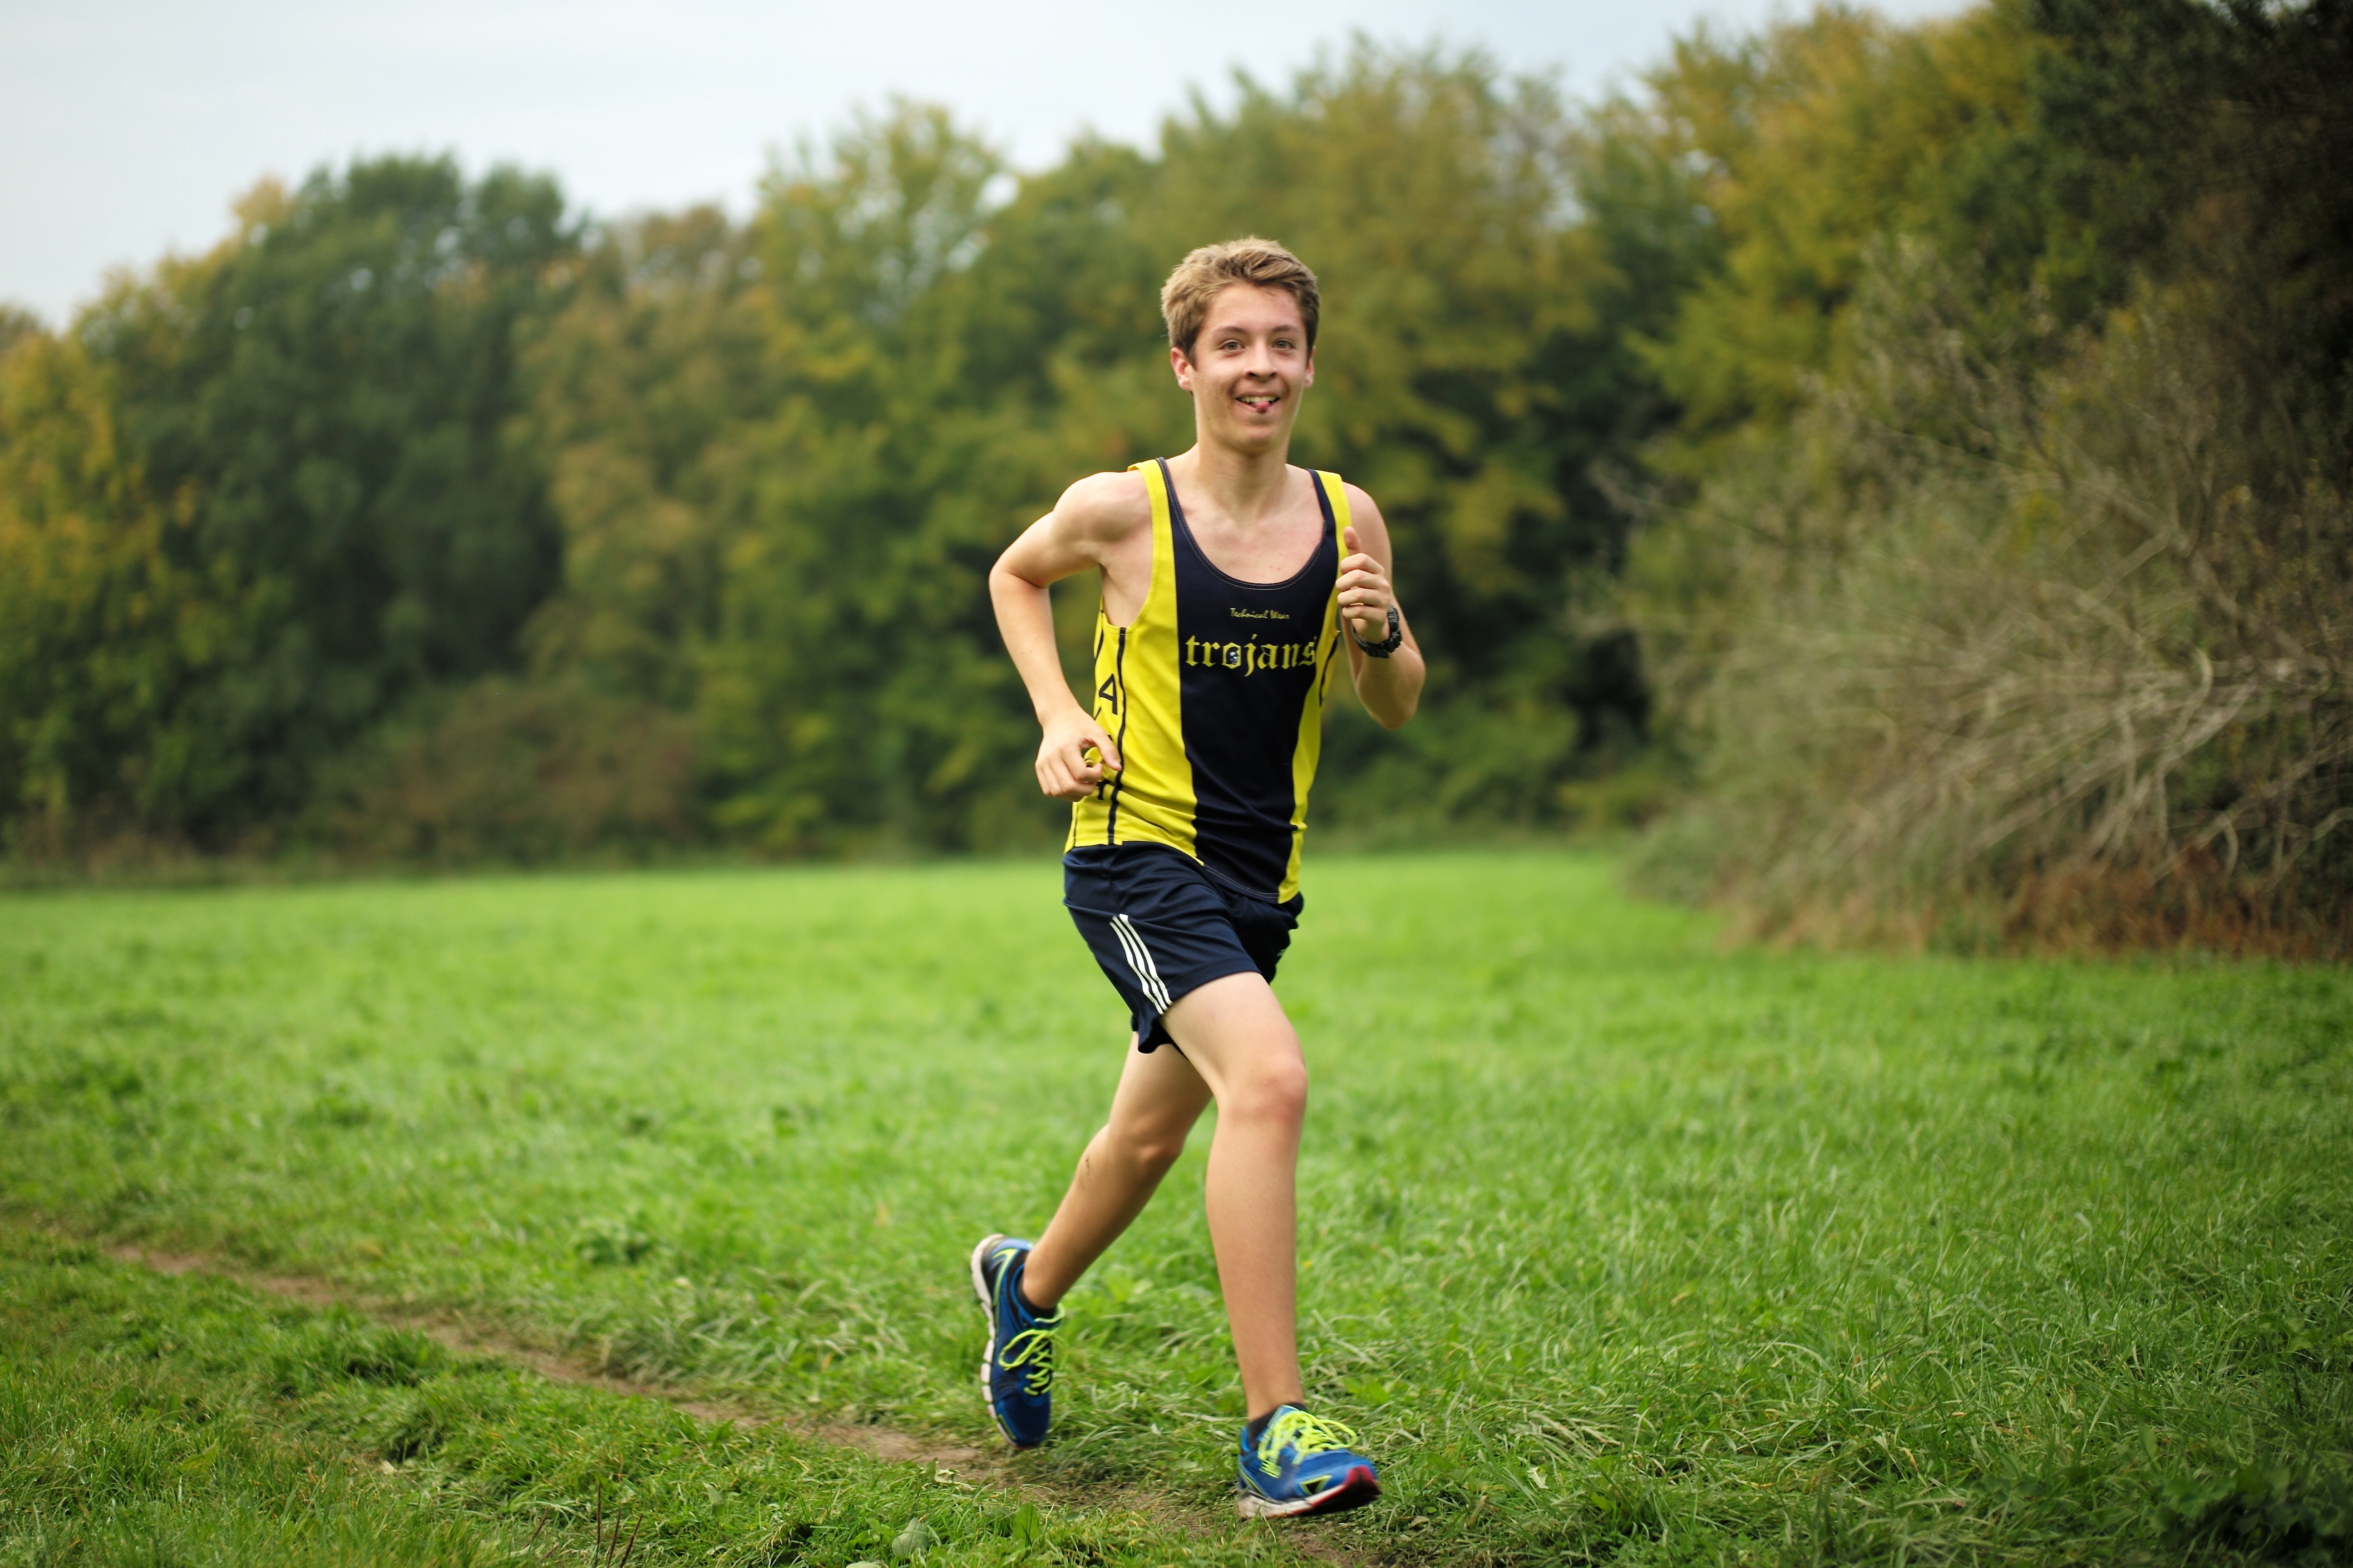
forest, person, girl, sport, meadow, boy, running, run, recreation, europe, high, park, jogging, runner, ash, crosscountry, race, competition, woods, holland, amsterdam, netherlands, m, sports, 50, school, runners, endurance, junior, leica, 240, summilux, varsity, athletics, meet, xc, isa, amsterdamsebos, physical exercise, outdoor recreation, human action, individual sports, endurance sports, ultramarathon, duathlon, cross country running